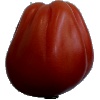
Label: Tomato Heart 1